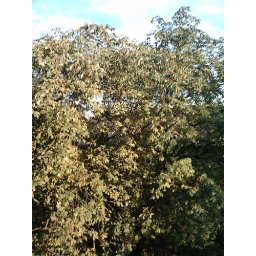
Chestnut tree in front of our house shortly before sunset.